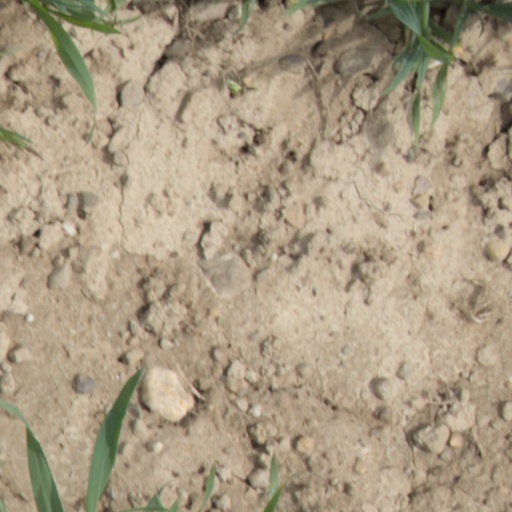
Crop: wheat